John Treasure

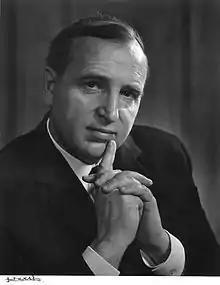
John Treasure by Yousuf Karsh.

John Treasure (20 June 1924 – 9 February 2004) was a leading figure in the British advertising industry in the 1960s, 70s and 80s. He was chairman of J Walter Thompson in the UK while it was the country's number one agency, and then vice chairman of Saatchi & Saatchi when it in turn held the number one position; he was also Dean of City University Business School and Master of the Worshipful Company of Marketors. He was a potent proponent of the economic and social value of his industry, and became known as "Mr Advertising."